1970 World Men's Handball Championship

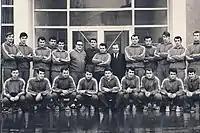
The national team of Romania, world champions in 1970

Places 1–8 were decided by play–off or knock–out. Places 9–12 were decide by a placement round. Teams finishing fourth in the preliminary round are ranked 13 to 16. In case of a tie in points gained, the goal difference of the preliminary round were taken into account.